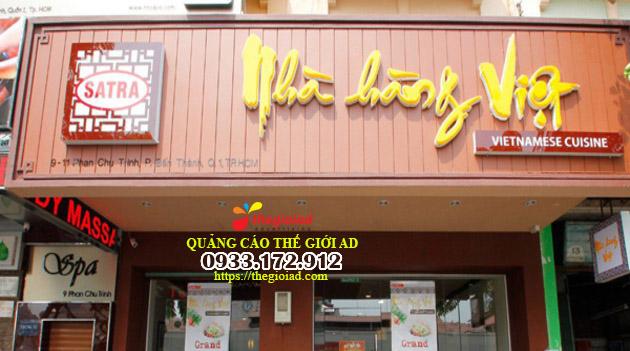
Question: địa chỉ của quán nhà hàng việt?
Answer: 9-11 phan chu trinh, q1, tp. hcm